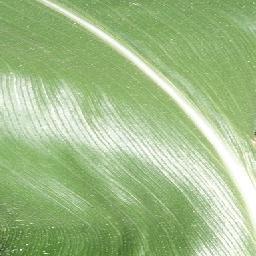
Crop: corn
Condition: (maize)_healthy